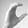
ASL letter: C